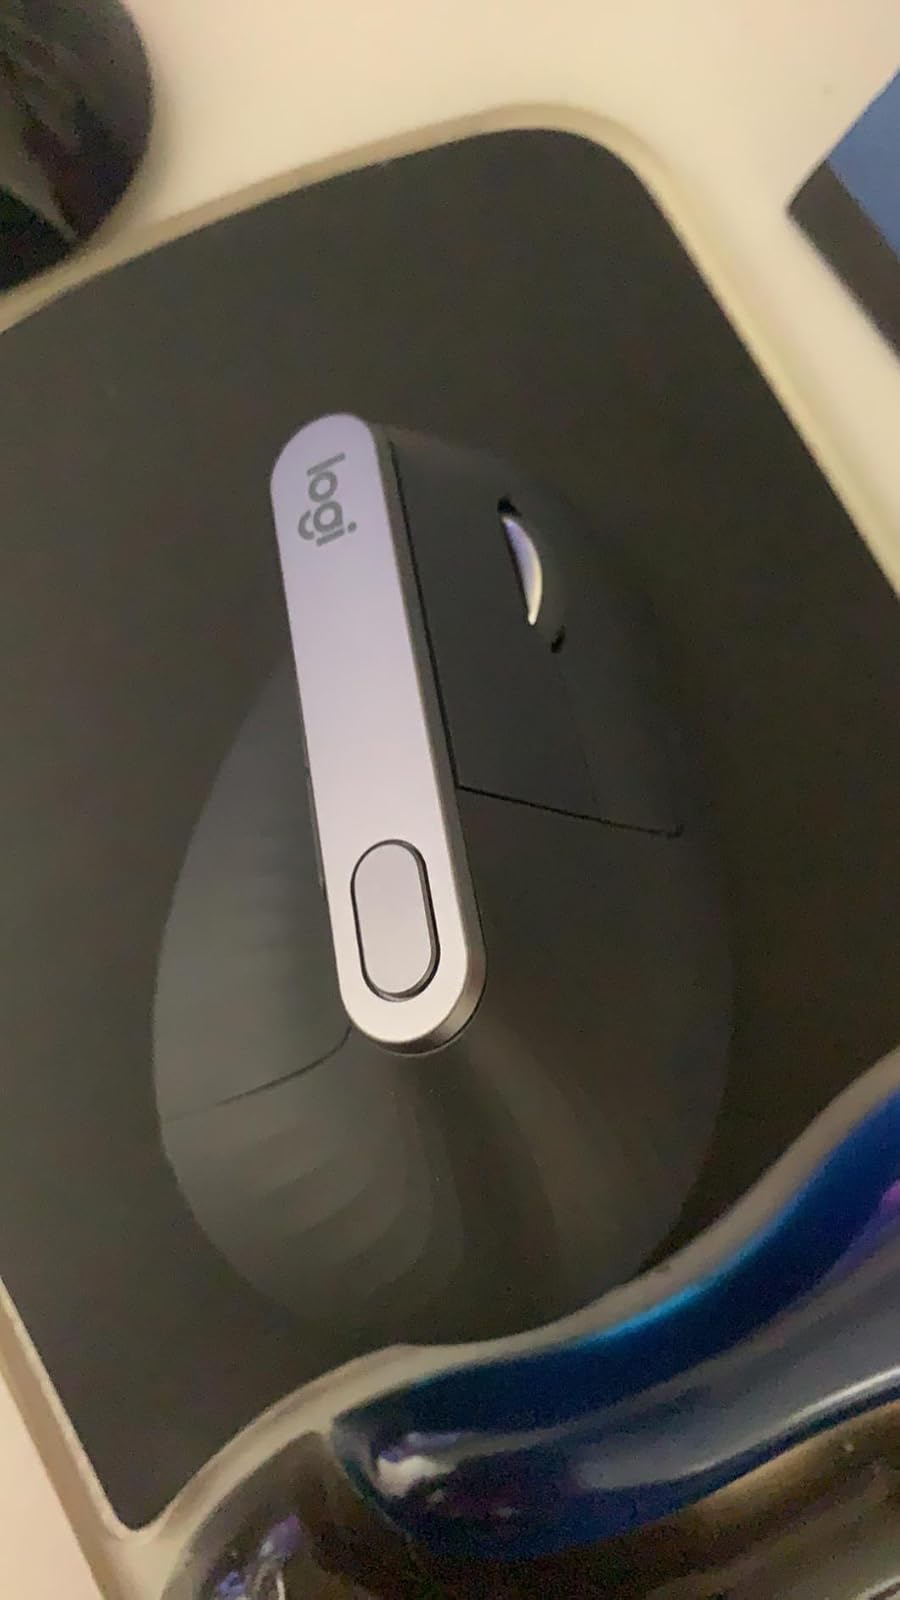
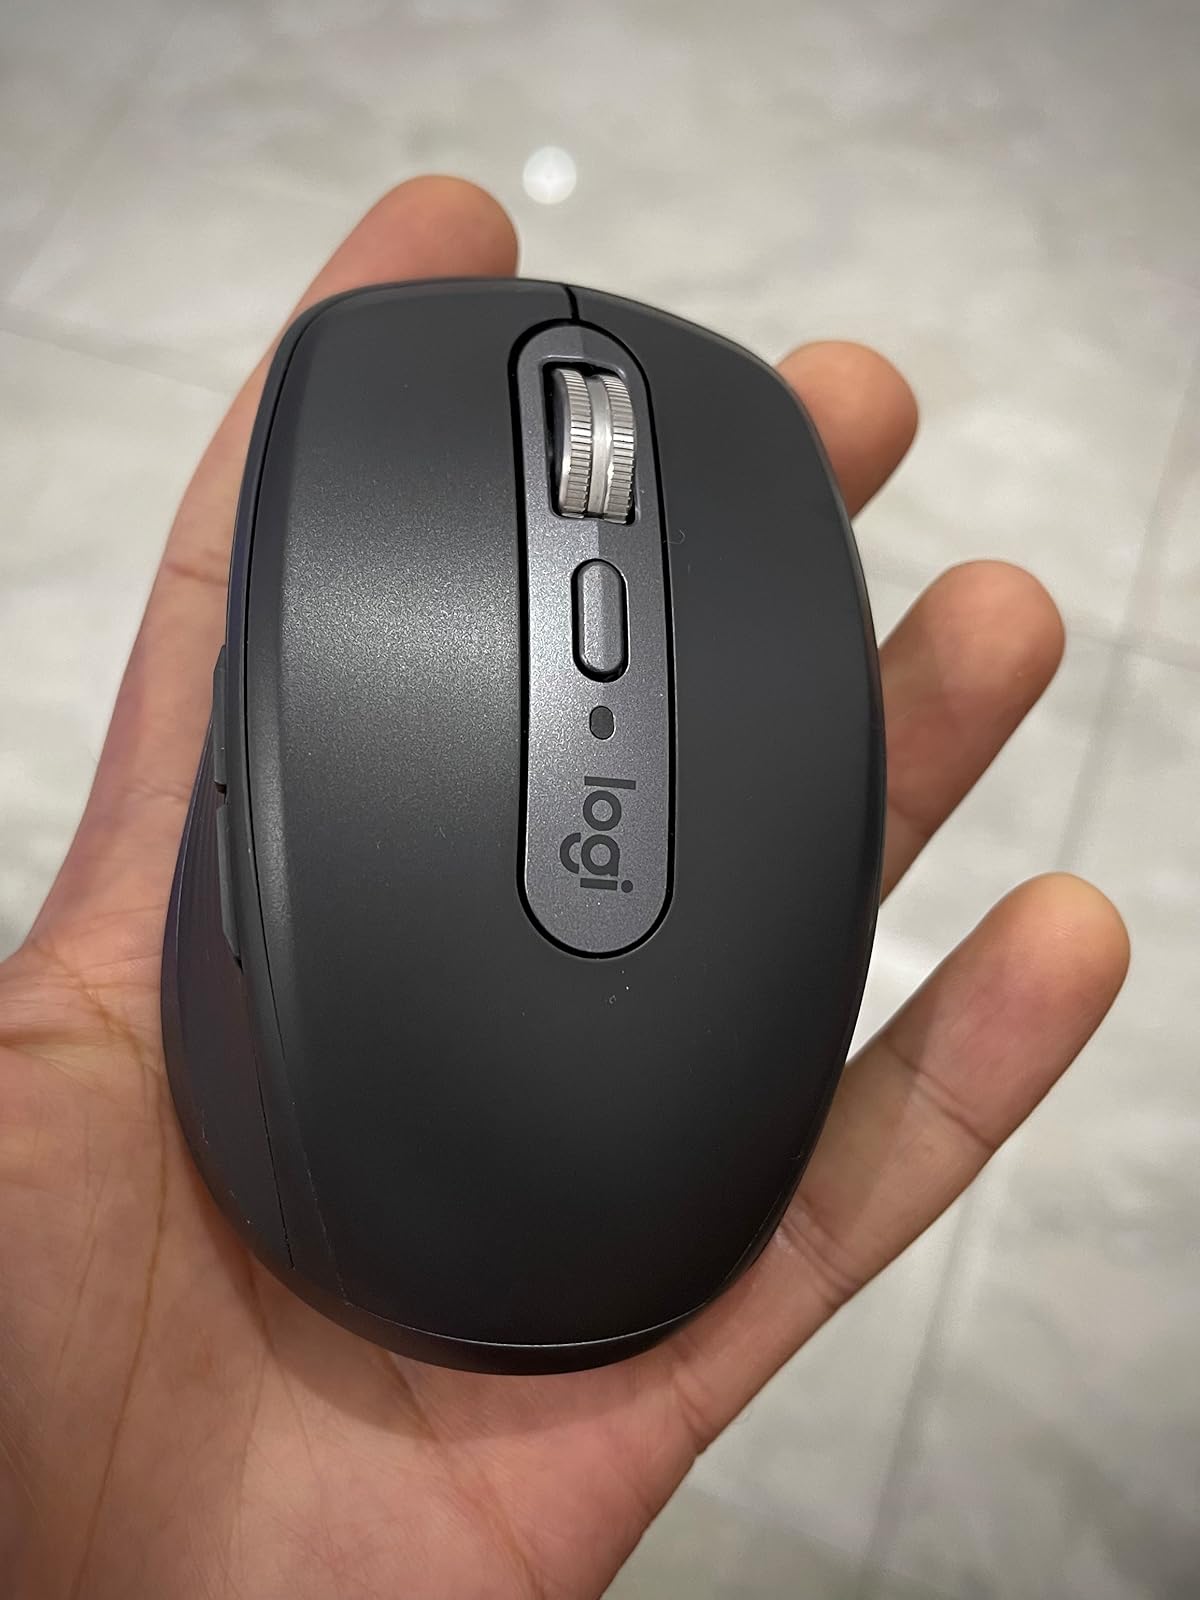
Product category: mouse
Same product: no